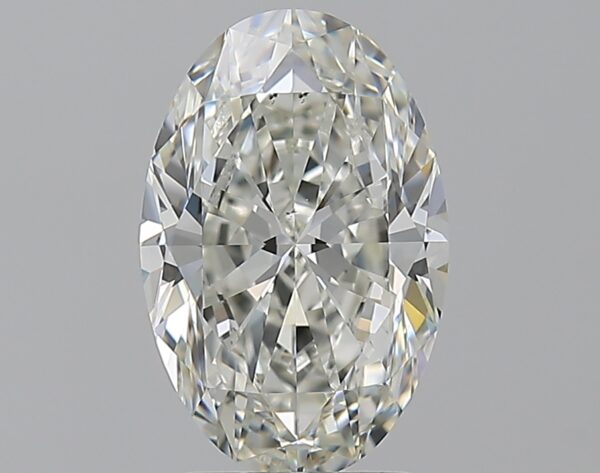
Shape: oval
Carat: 2.3
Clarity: VS1
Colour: I
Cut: EX
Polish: EX
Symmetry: EX
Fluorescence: N
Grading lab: GIA
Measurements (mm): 10.78 x 7.08 x 4.45